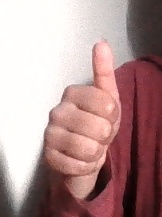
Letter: aleff